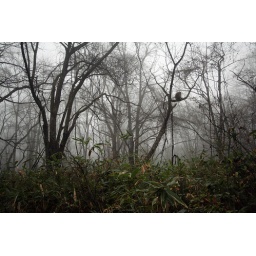
Wild monkey in the forest